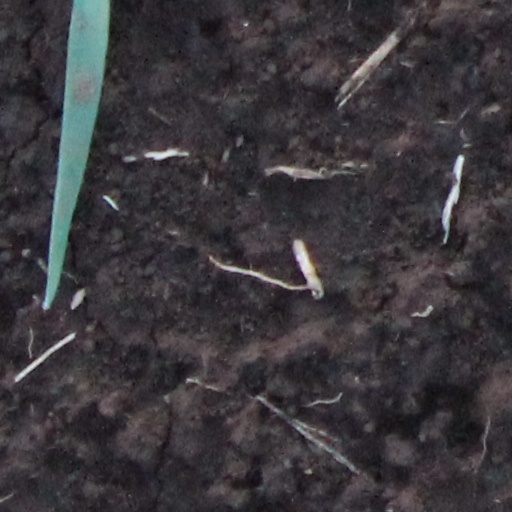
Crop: wheat